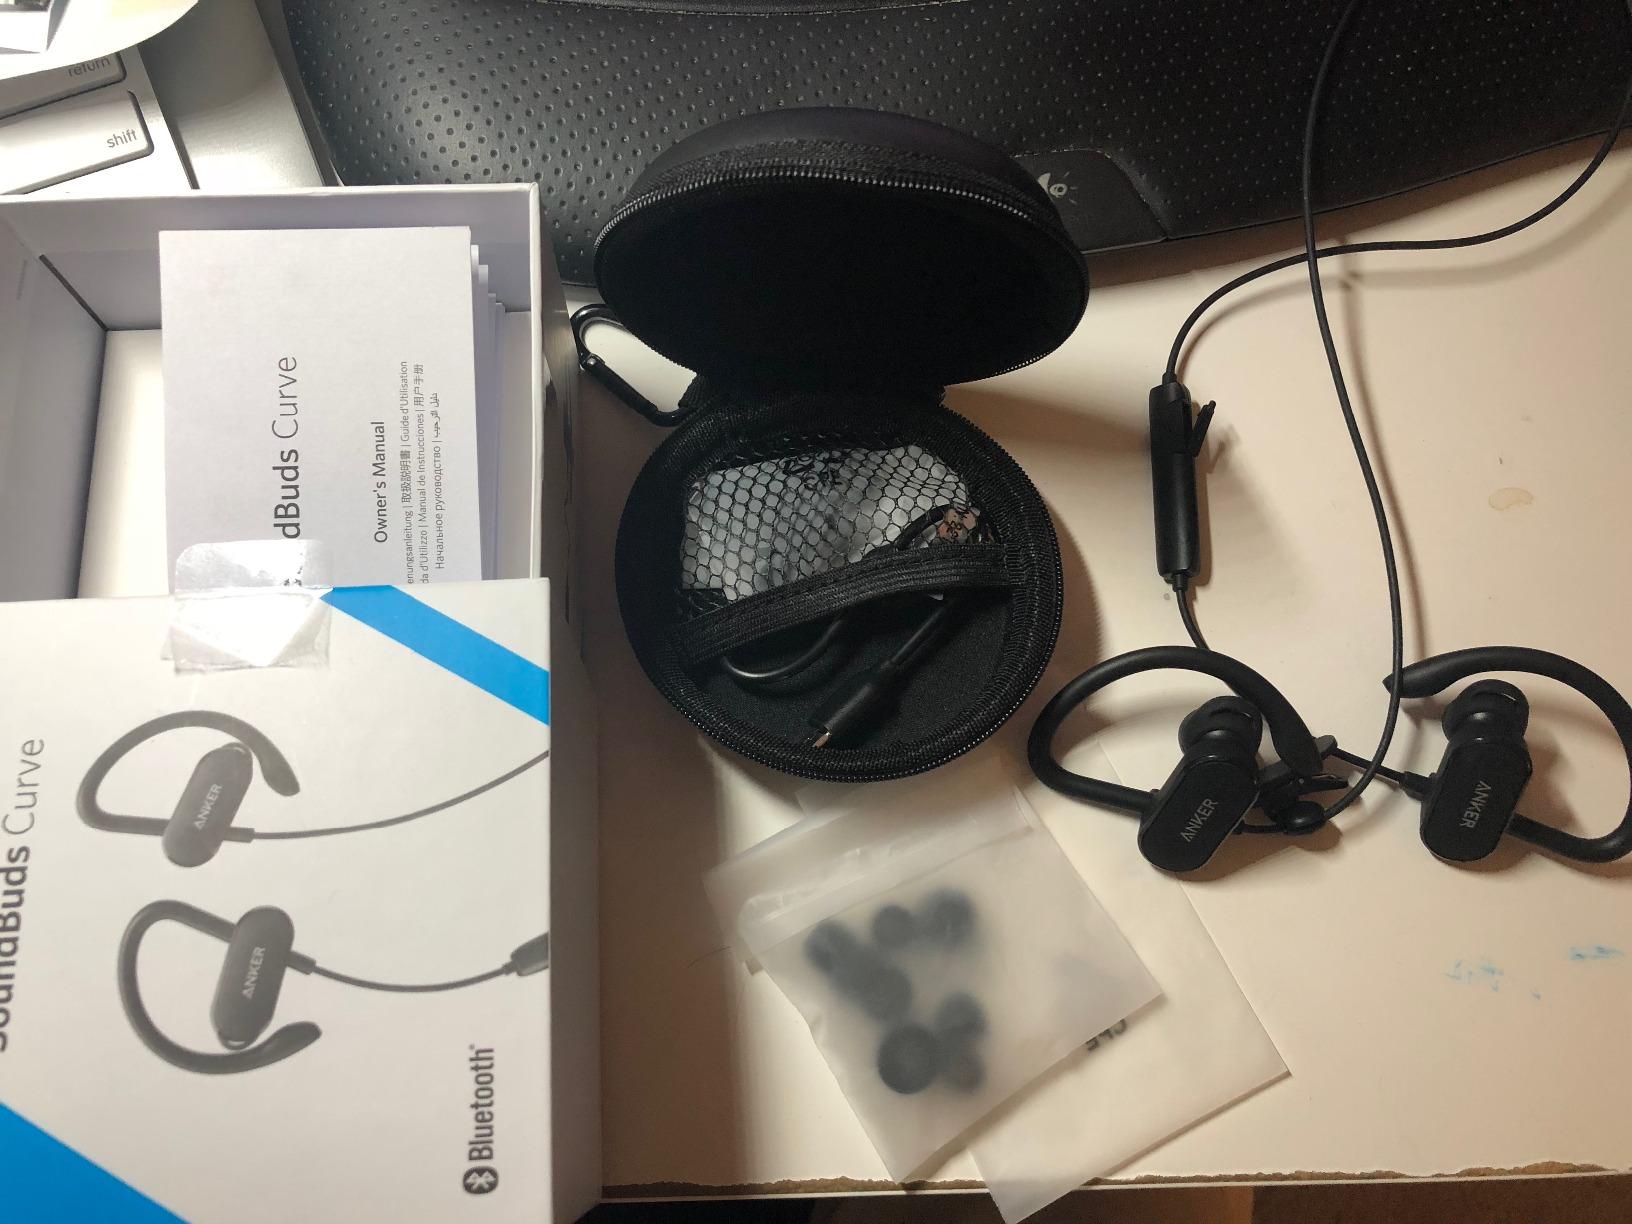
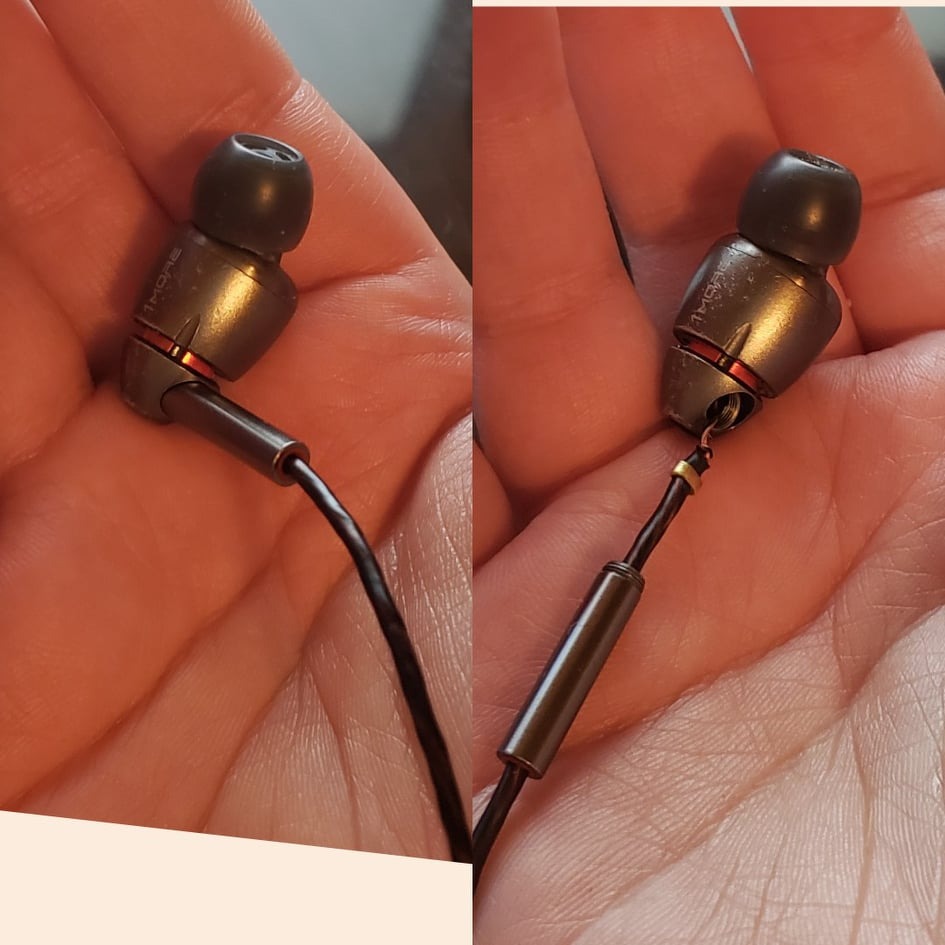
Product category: headphones
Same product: no